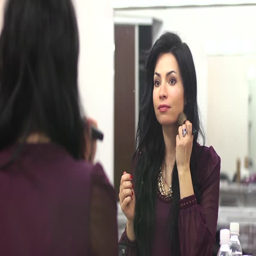
the girl in the mirror is painted on a date